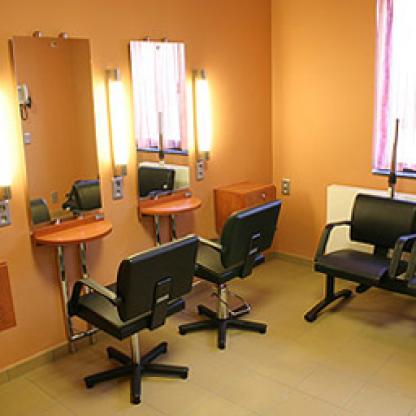
Scene: Indoor